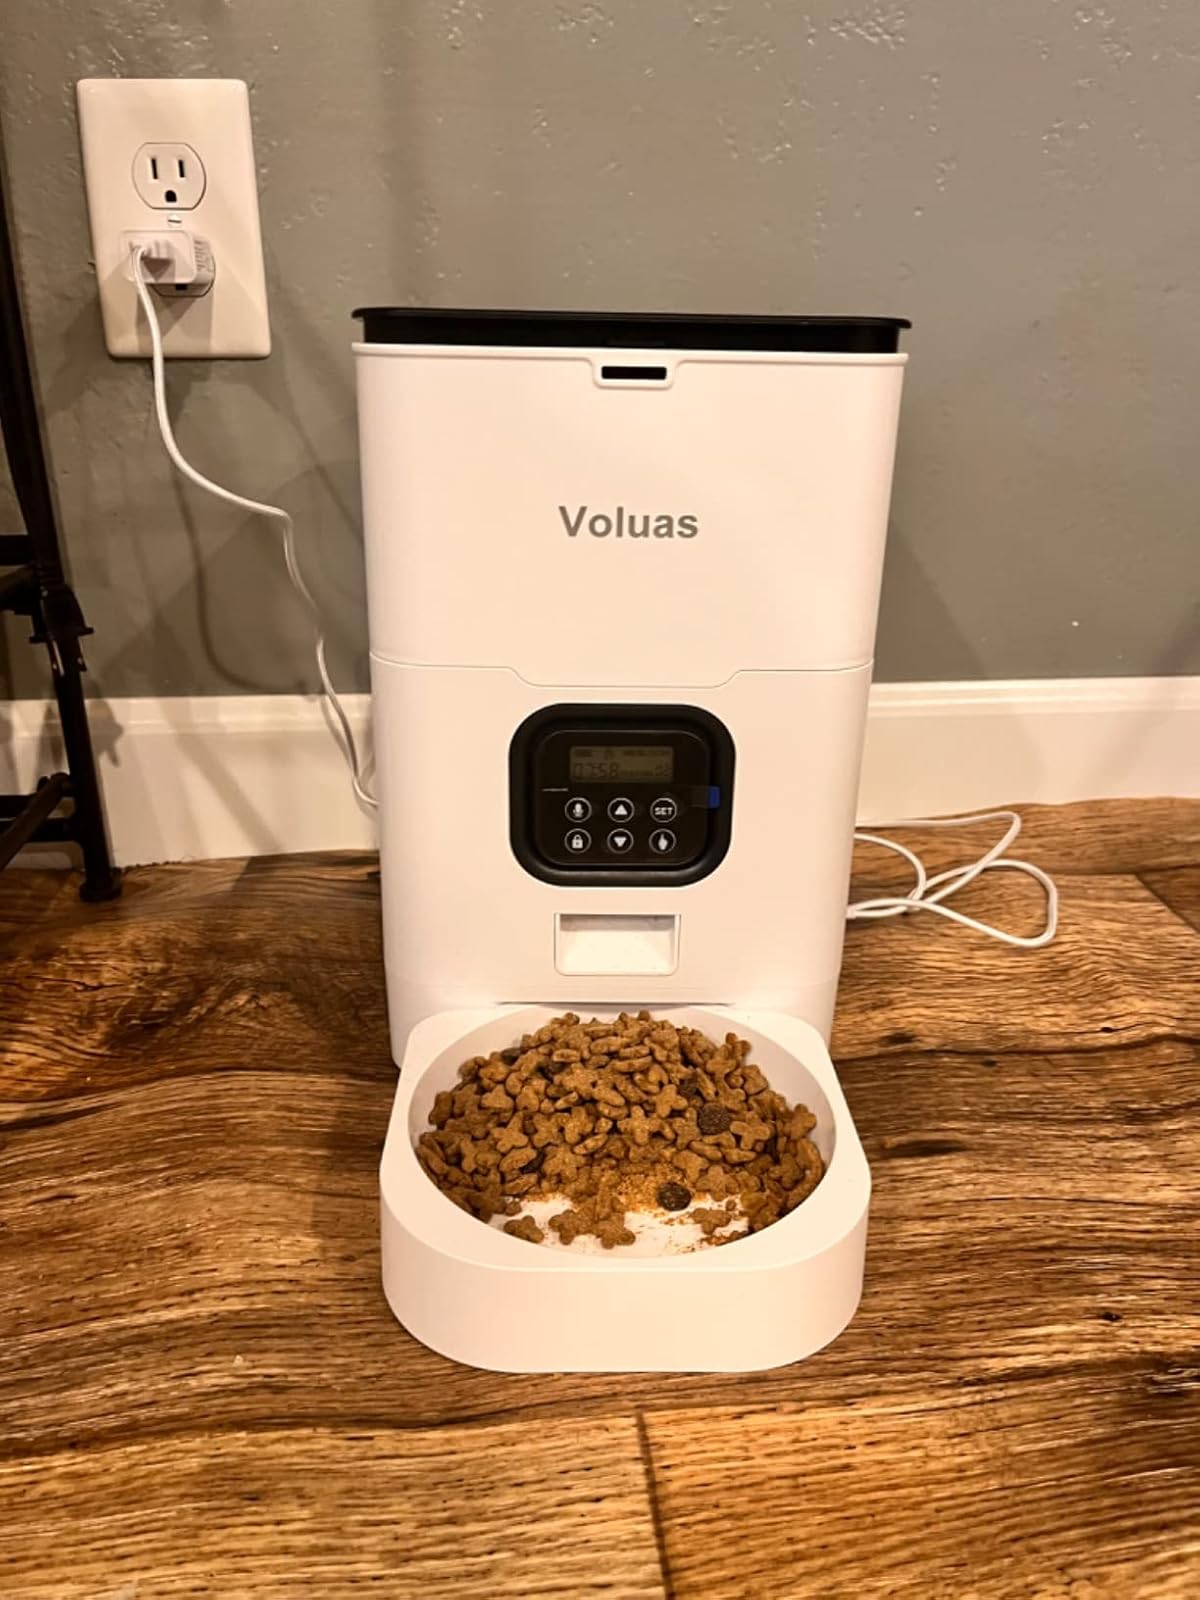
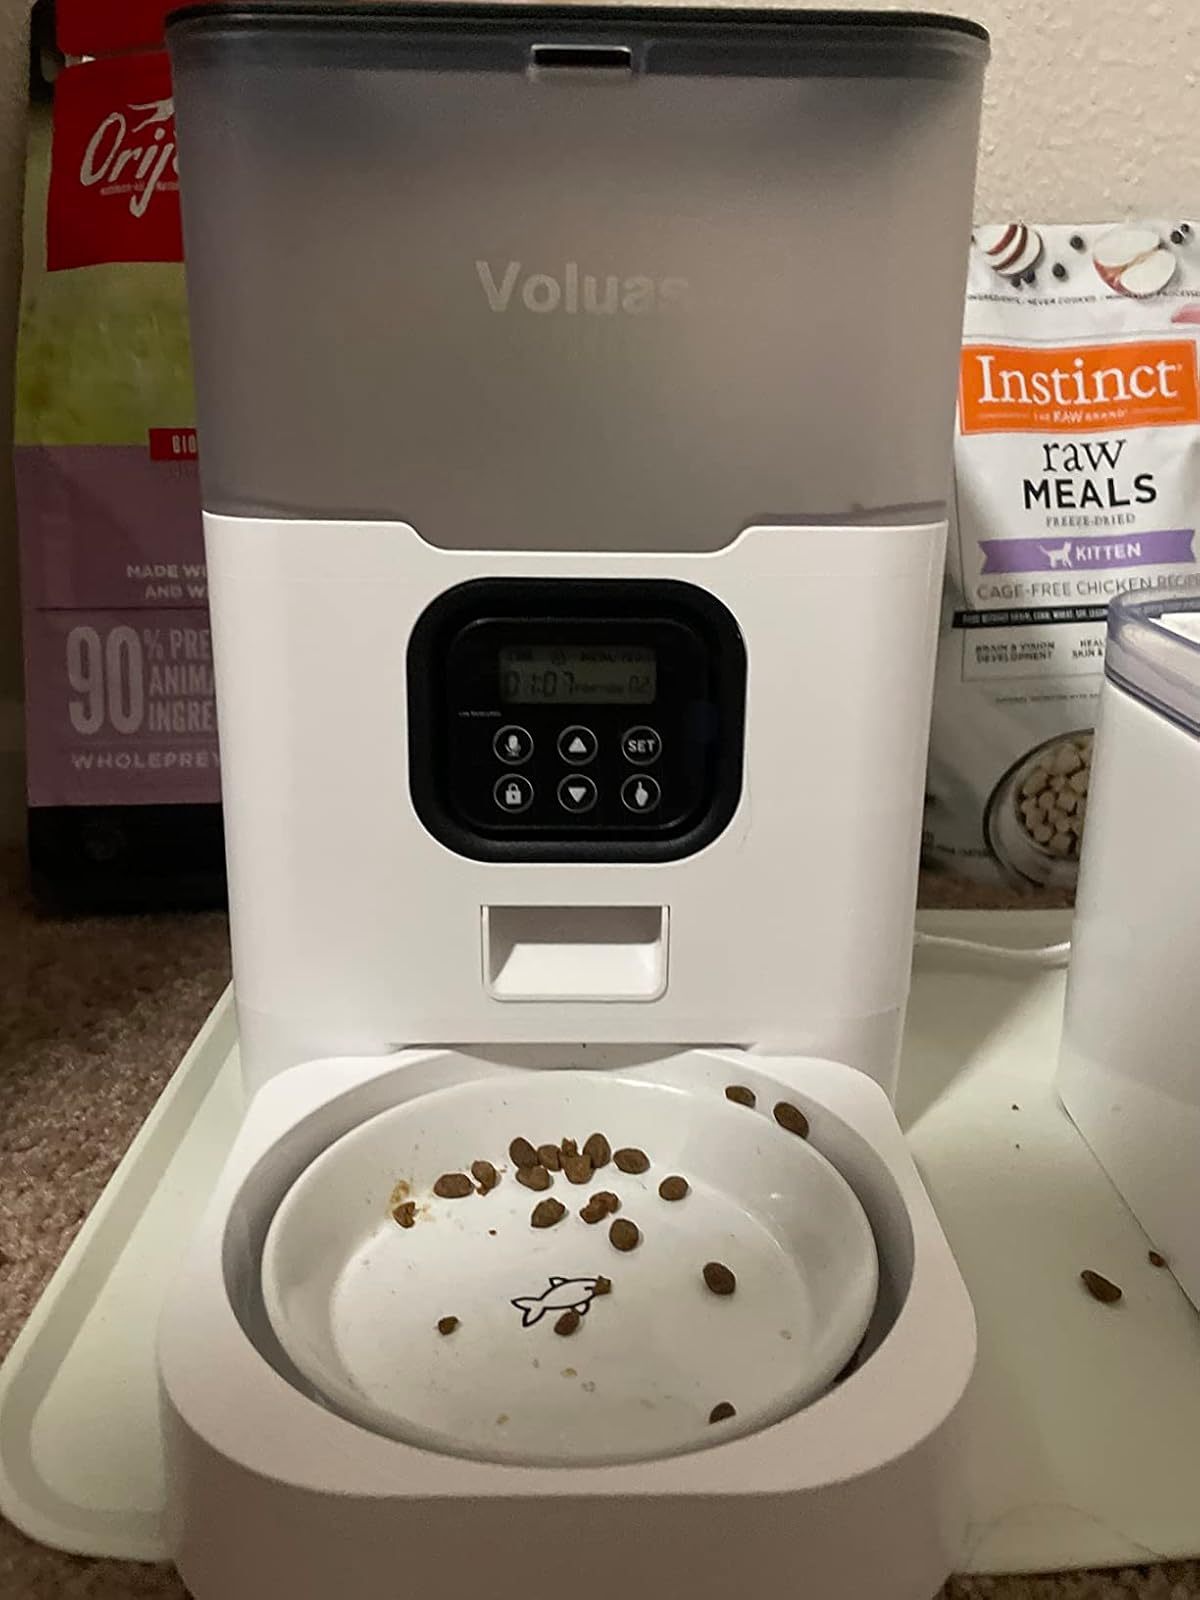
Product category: items_feeder
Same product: no